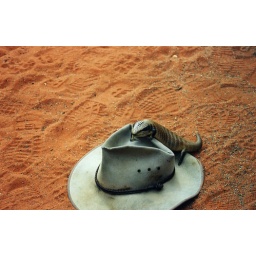
Lizard climbing a hat in the middle of Australia. Just love the red sand